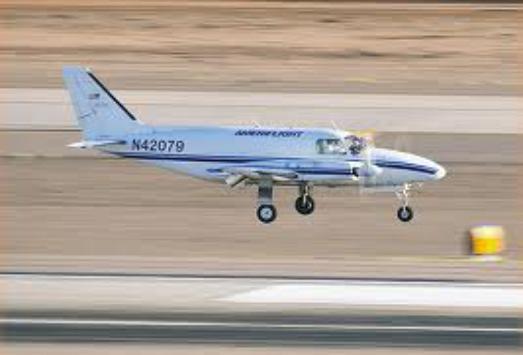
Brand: Ameriflight
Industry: Transportation